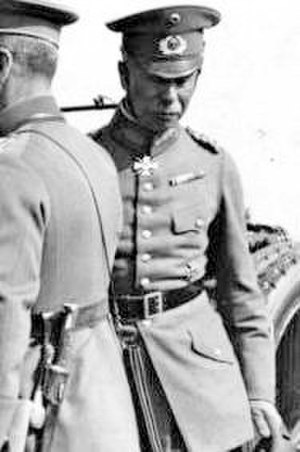
Walther Reinhardt
Walther Reinhardt var en tysk officer og politiker. Reinhardt var den anden og sidste krigsminister i Fristaten Preussen og den første chef for hærledelsen i Reichswehr.